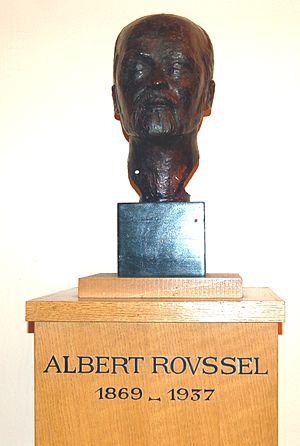
Albert Roussel est un compositeur français, né à Tourcoing le 5 avril 1869 et mort à Royan le 23 août 1937.